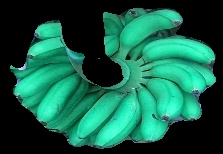
Variety: rasbale
Grade: grade1